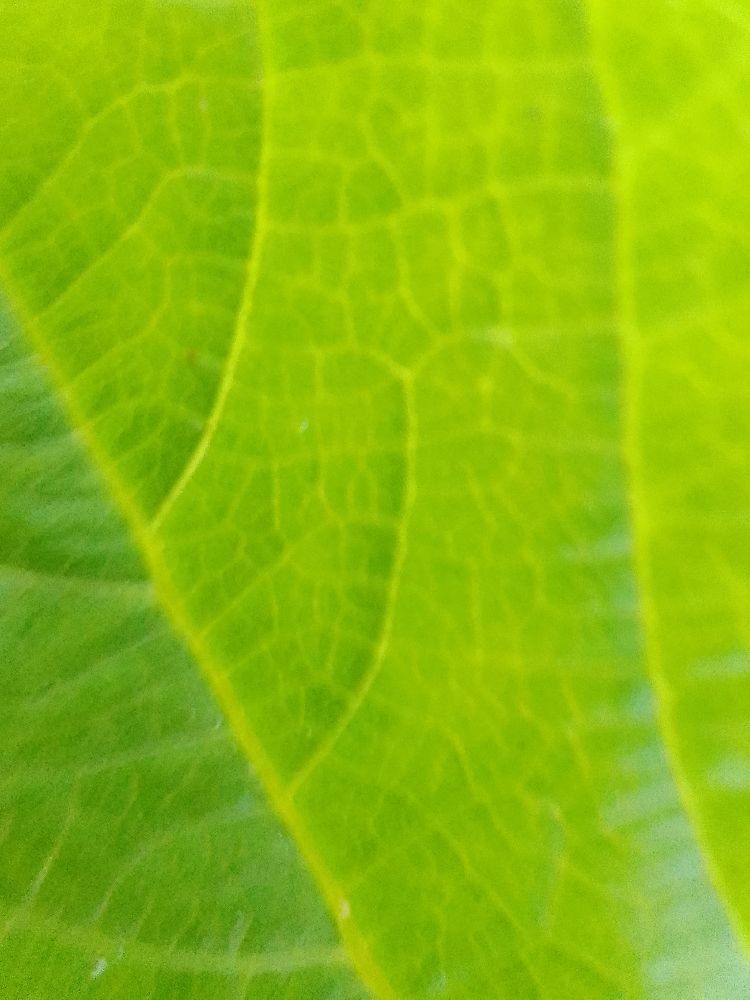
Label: healthy